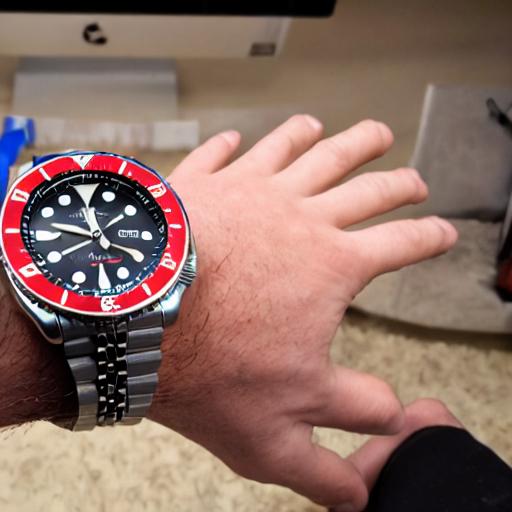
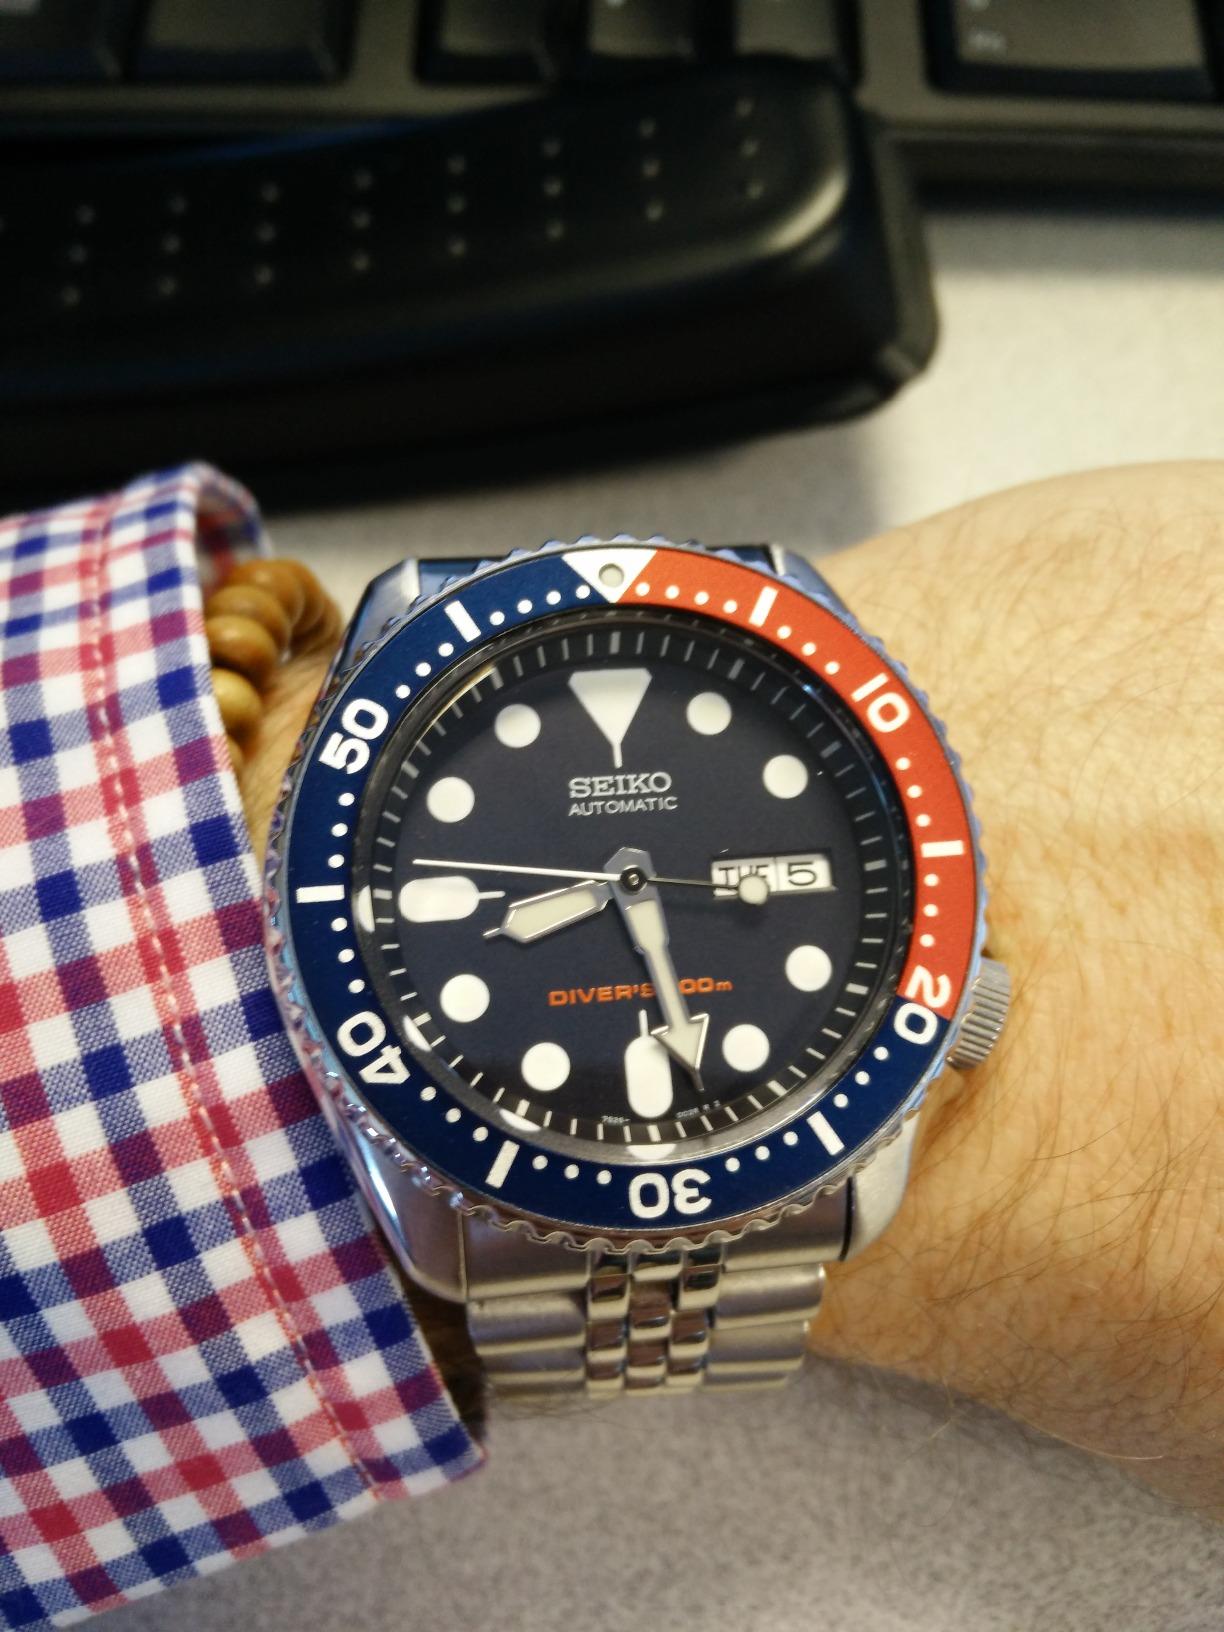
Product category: accessories_watch
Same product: no